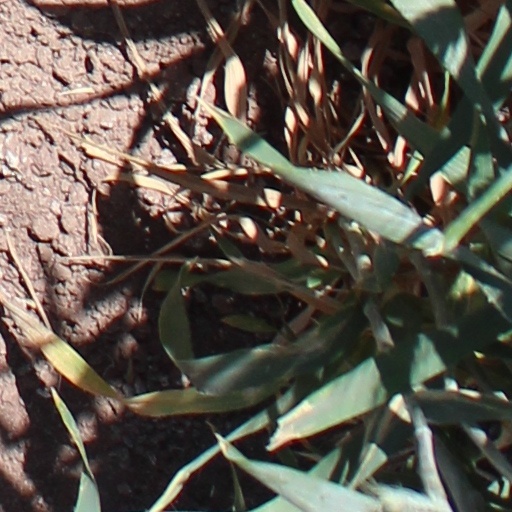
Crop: wheat